The Illusionist (2010 film)

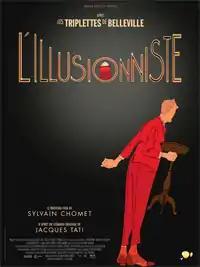
Theatrical release poster

The Illusionist is a 2010 animated film written and directed by Sylvain Chomet. The film is based on an unproduced script written by French mime, director and actor Jacques Tati in 1956. Controversy surrounds Tati's motivation for the script, which was written as a personal letter to his estranged eldest daughter, Helga Marie-Jeanne Schiel, in collaboration with his long-term writing partner Henri Marquet, between writing for the films "Mon Oncle" and "Play Time".